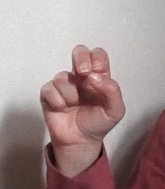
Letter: gaaf